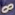
Number: 8